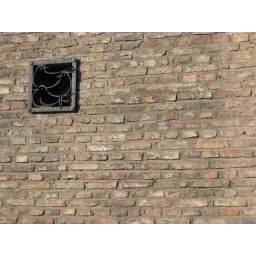
gdansk - window in the wall